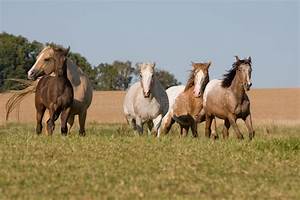
Label: cavallo